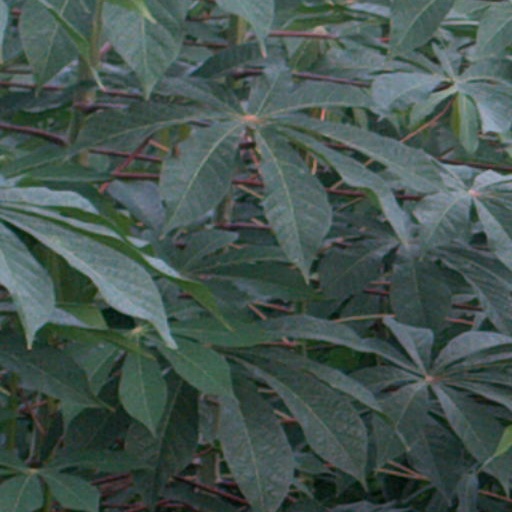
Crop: cassava